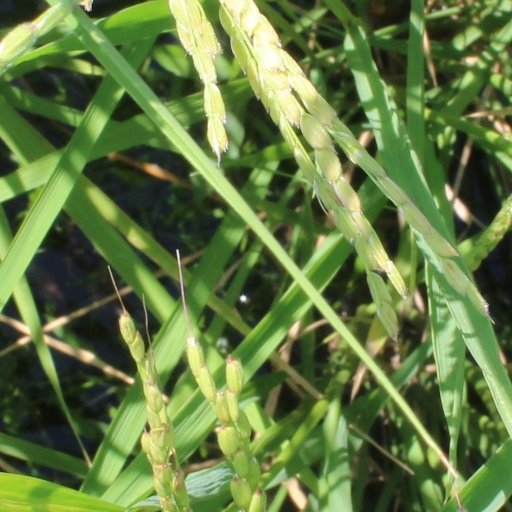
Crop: rice